Ocean world

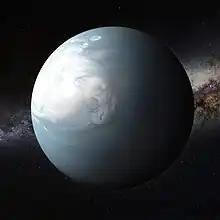
Artist depiction of a hycean planet, a large ocean world with a hydrogen atmosphere

To allow surface water to be liquid for long periods of time, a planet—or moon—must orbit within the habitable zone (HZ), possess a protective magnetic field, and have the gravitational pull needed to retain an ample amount of atmospheric pressure. If the planet's gravity cannot sustain that, then all the water will eventually evaporate into outer space. A strong planetary magnetosphere, maintained by internal dynamo action in an electrically conducting fluid layer, is helpful for shielding the upper atmosphere from stellar wind mass loss and retaining water over long geological time scales.